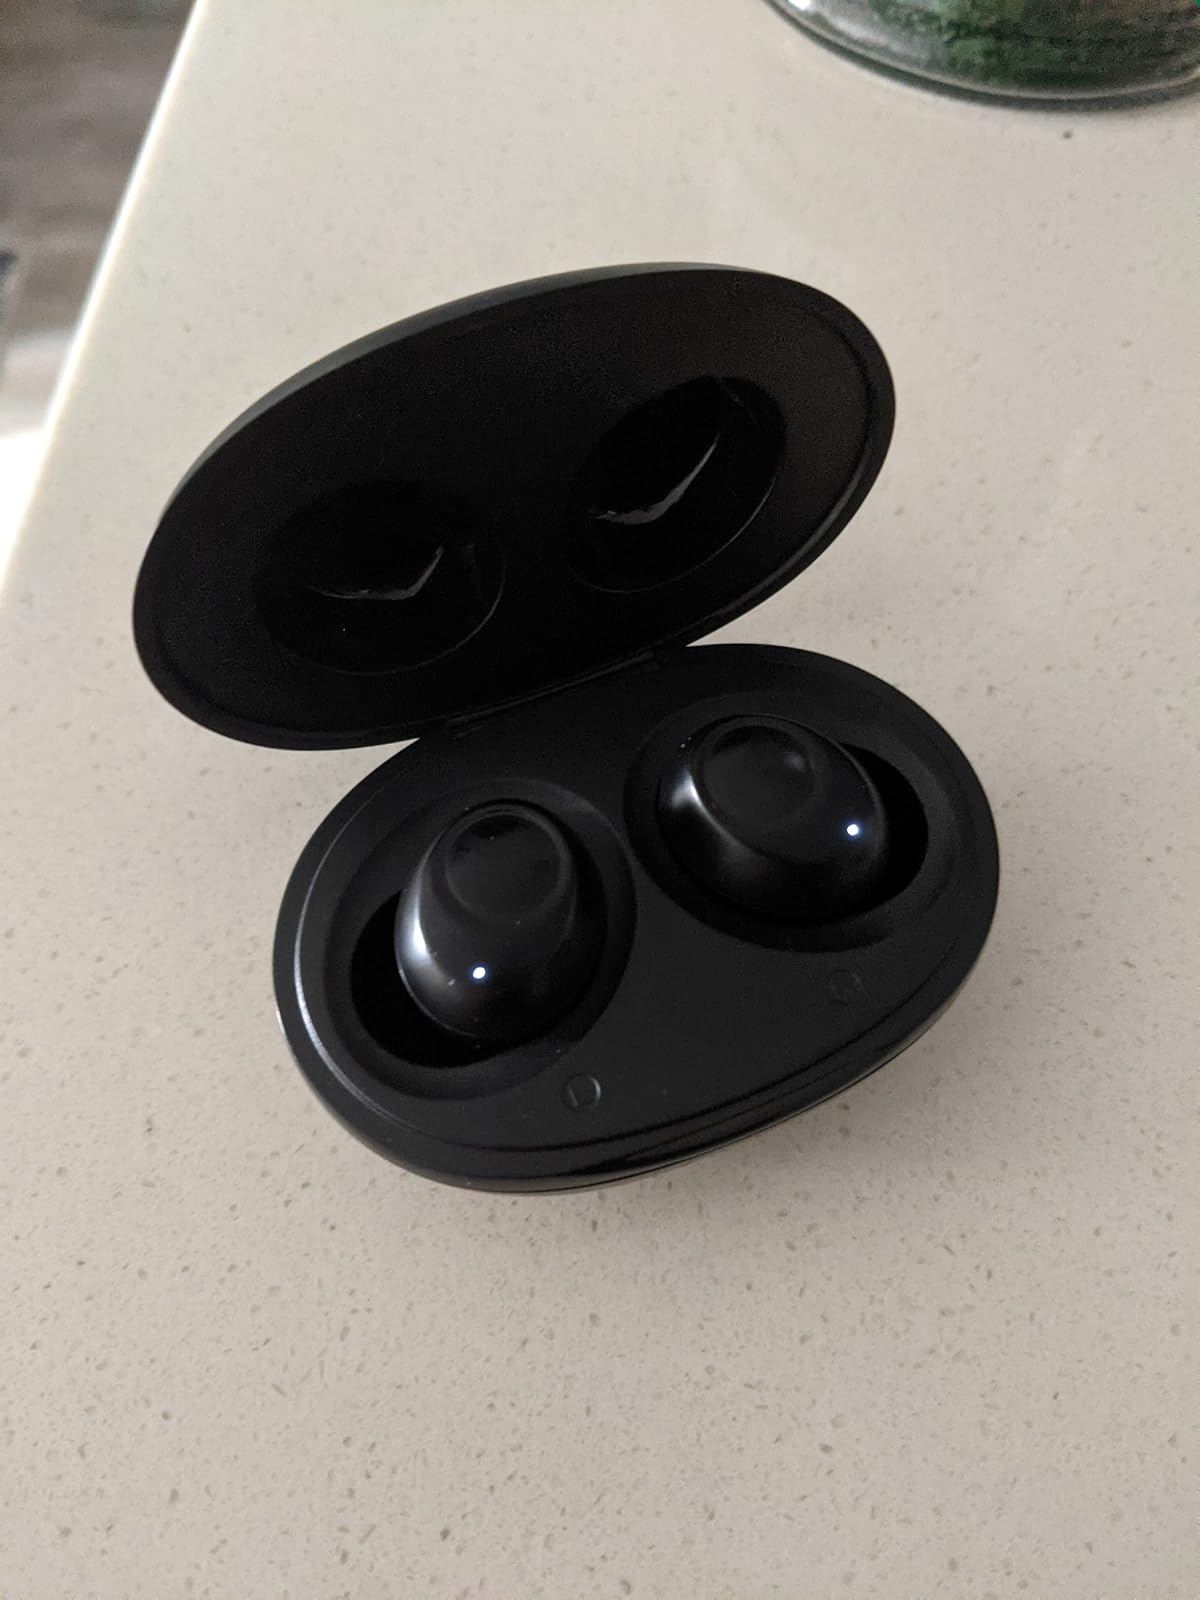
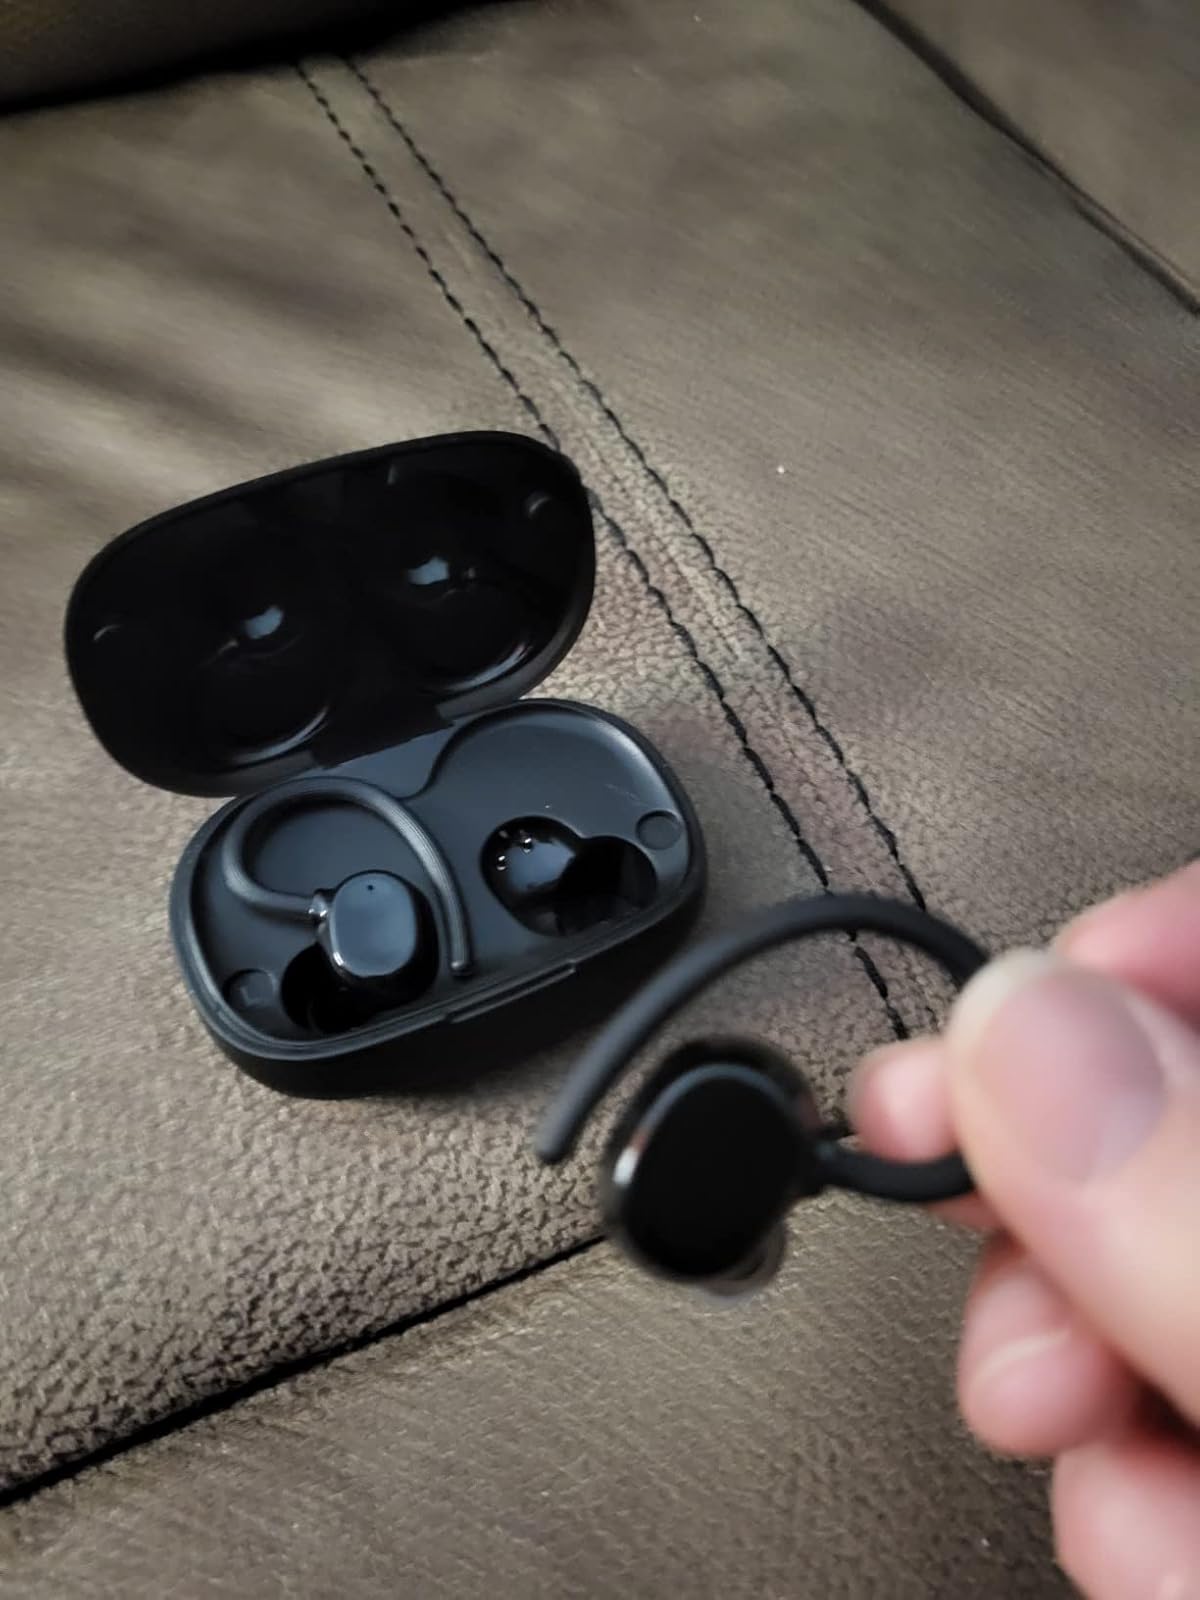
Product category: earbuds
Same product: no